Economy of Edinburgh

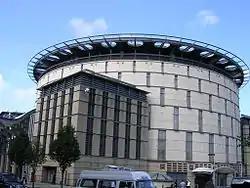
The Edinburgh International Conference Centre building at the heart of the redeveloped Exchange District in the west end of the city

Edinburgh is the second largest financial centre in the United Kingdom, after the City of London, and the fourth in Europe by equity assets.